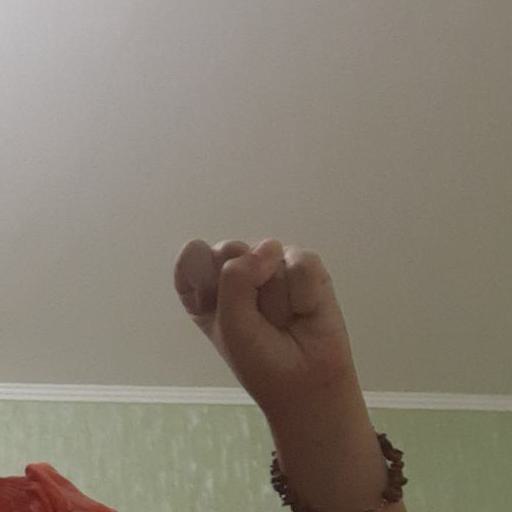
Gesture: fist